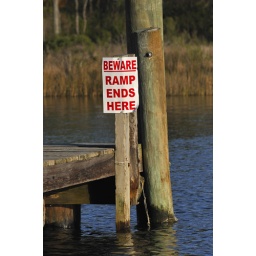
a sign in ocean springs